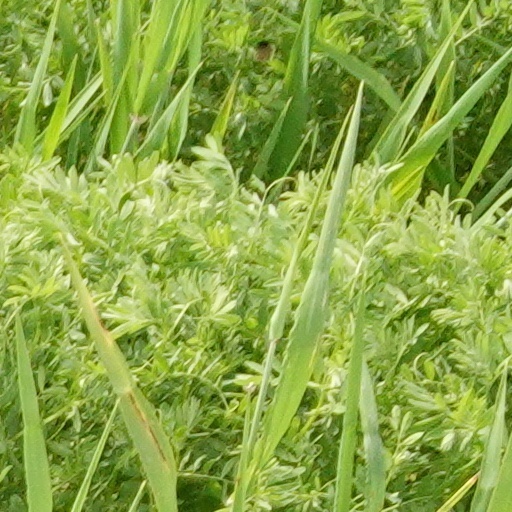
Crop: wheat